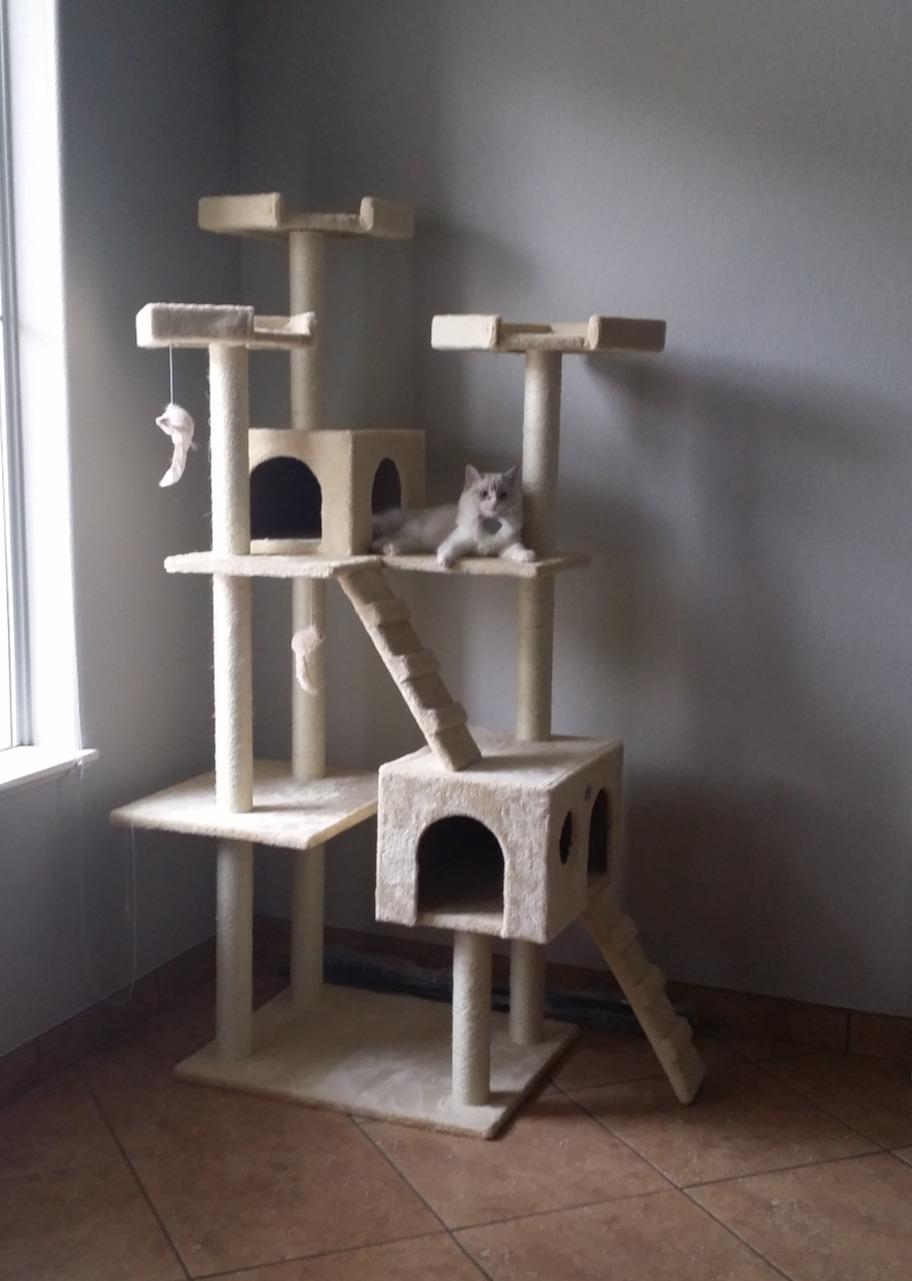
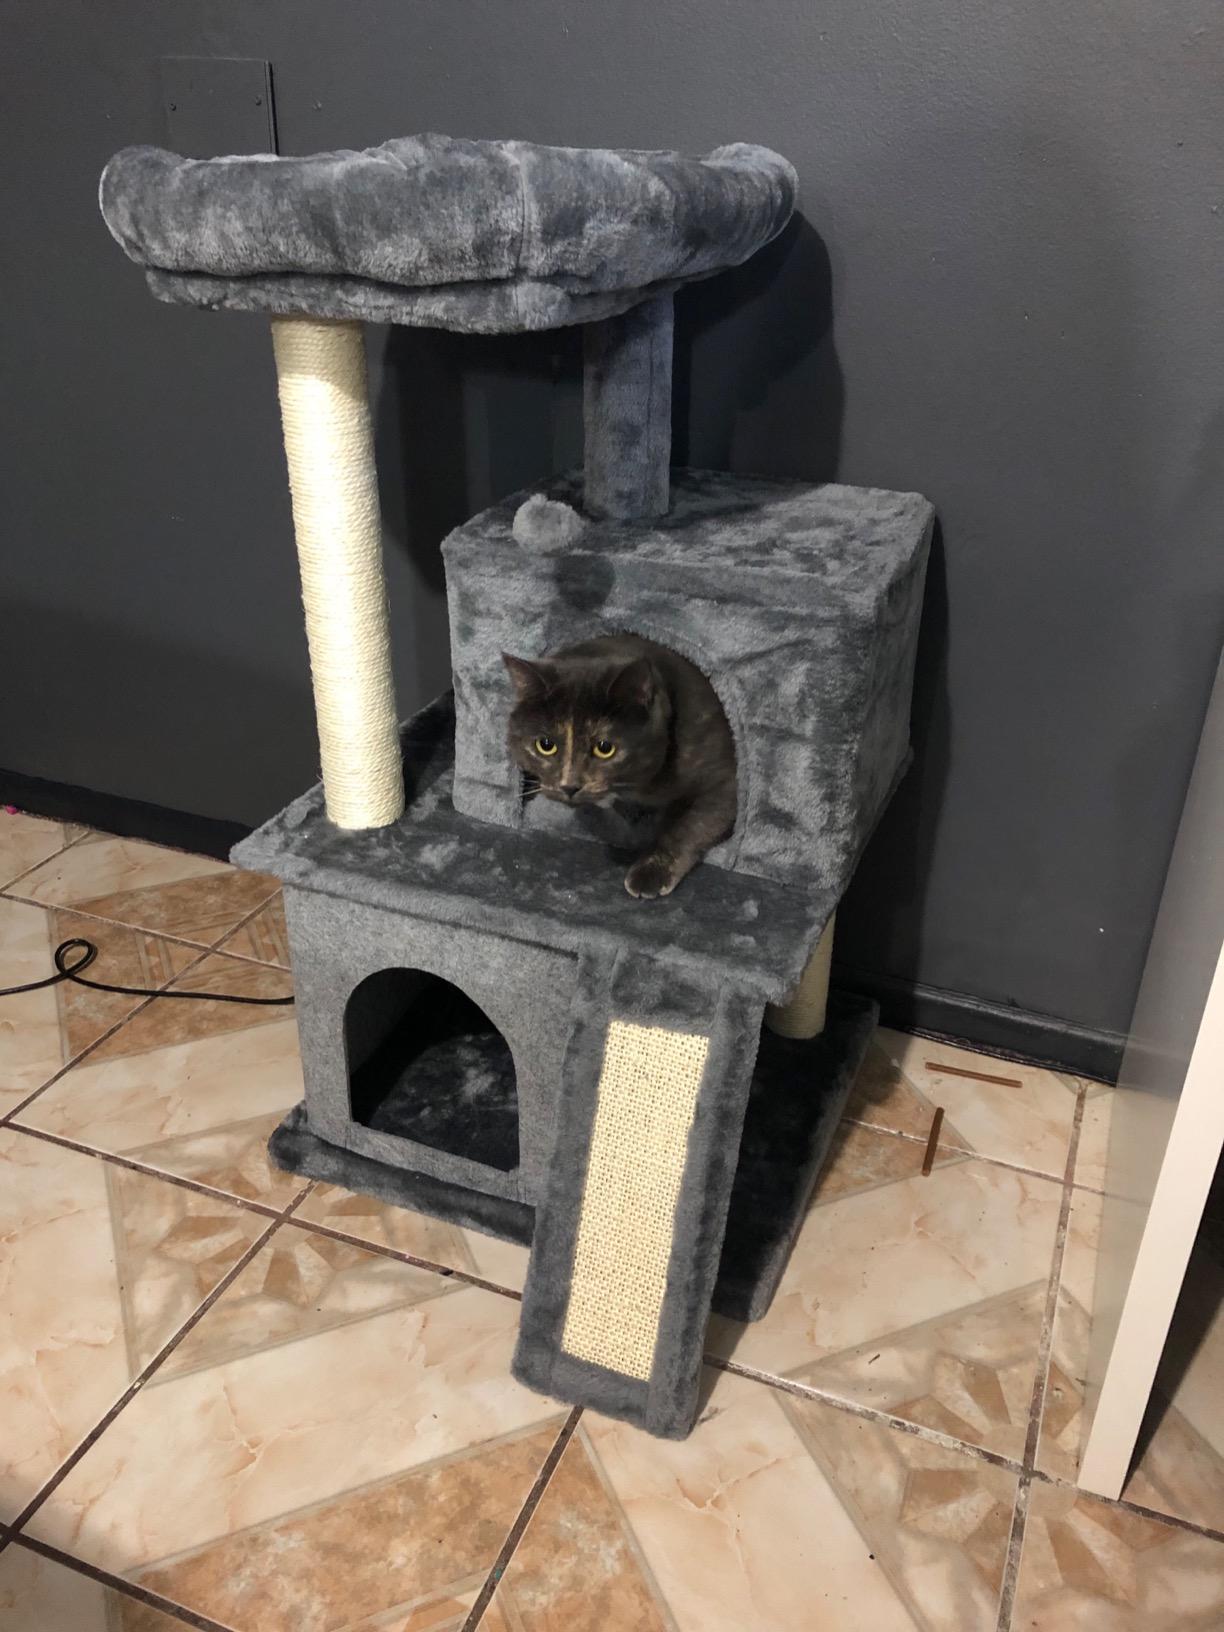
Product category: items_cat tree
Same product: no